The Burryman

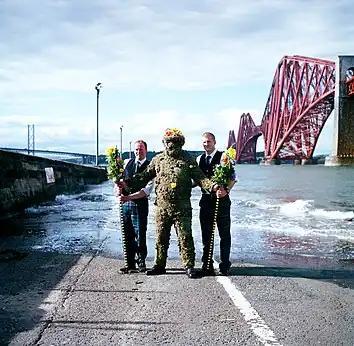

The Burryman or Burry Man is the central figure in an annual ceremony or ritual, the Burryman's Parade, that takes place in the town of South Queensferry, near Edinburgh on the south bank of the Firth of Forth in Scotland, on the second Friday of August.